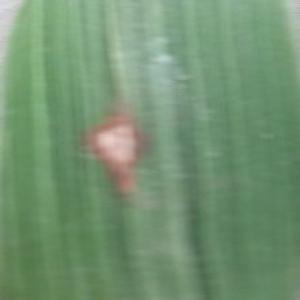
Disease: Blast